Claptone

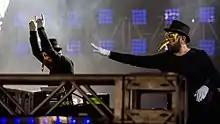
Claptone at the Coachella Festival in 2016

Claptone(born 30 September 1982) is a German DJ and producer who specializes in house and tech house genres. He is recognizable by the plague doctor-style golden masks, which serve to intrigue the public as well as keeping his identity hidden. It was widely believed that Claptone is a single person, but after the public realized that Claptone often performed at three venues at once, the rumor started to spread that Claptone was three individuals. Claptone has performed at iconic venues including Hï Ibiza (formally Space), Pacha and Tomorrowland.